Chris Fountain

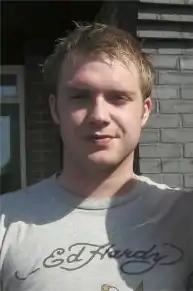
Chris Fountain in 2011

Christopher Ryan Fountain (born 3 September 1987) is an English actor. He is known for his roles as Justin Burton in "Hollyoaks" and Tommy Duckworth in "Coronation Street".